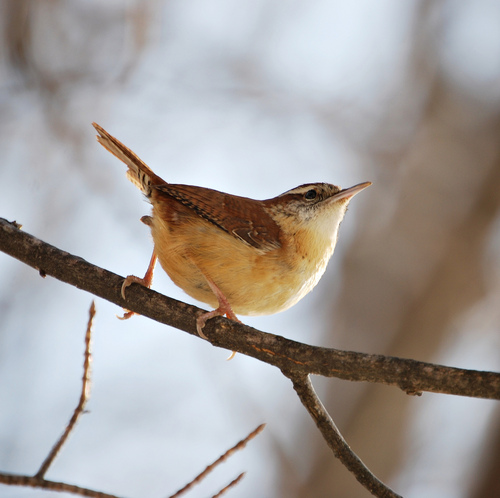
a small bird with a short and straight beak, yellow breast and flank and a white eyebrowbird has brown body feathers, light brown breast feather, and straight beak
this is a bird with a white belly, brown back and a pointy beak.
bird has light color beak and a white throat and belly wings are brown and rectrices are light brown and dark brown.
this little bird has a tan belly and breast with a brown crown and white eyebrow.
this fat little bird has dull yellow and tan plumage and a flat, pointed bill.
this bird is brown and white in color, with a skinny beak.
a round bird with a white breast and belly with speckled wings.
a yellow breasted and belly bird with brown top feathers.
this bird has orange side,belly,and breast, it also has a long narrow bill with long talons on its feet.
Species: Carolina Wren